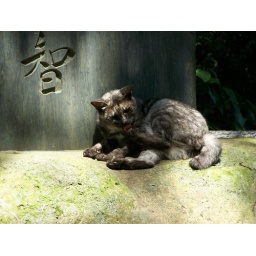
Feral cat near a monument on Enoshima Island.